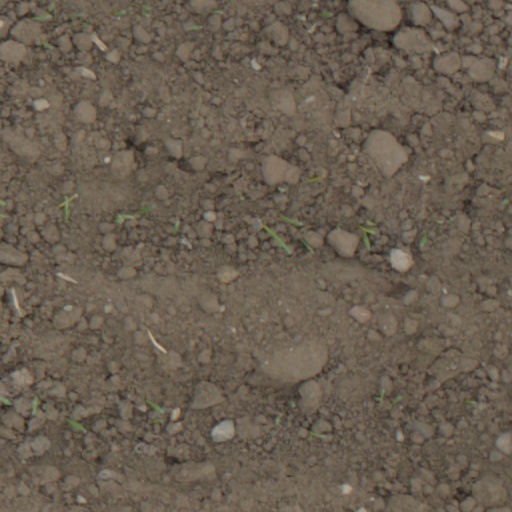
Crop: wheat